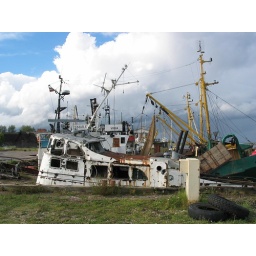
A harbour with old and rusty ships in Engure in Latvia